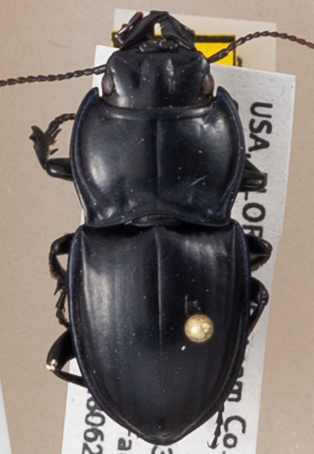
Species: Pasimachus subsulcatus
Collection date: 2018-06-21
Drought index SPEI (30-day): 2.09
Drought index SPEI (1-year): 2.09
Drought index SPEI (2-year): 2.09